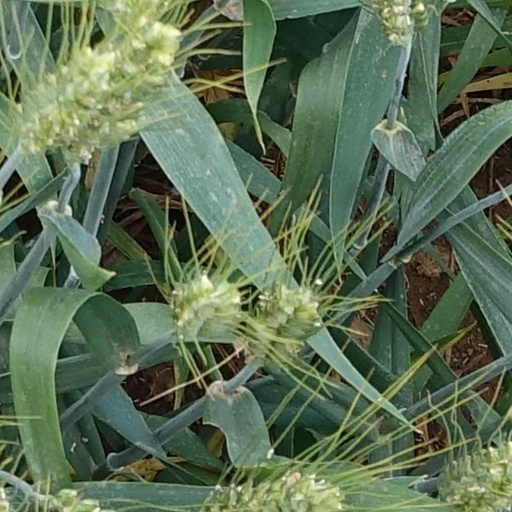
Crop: wheat